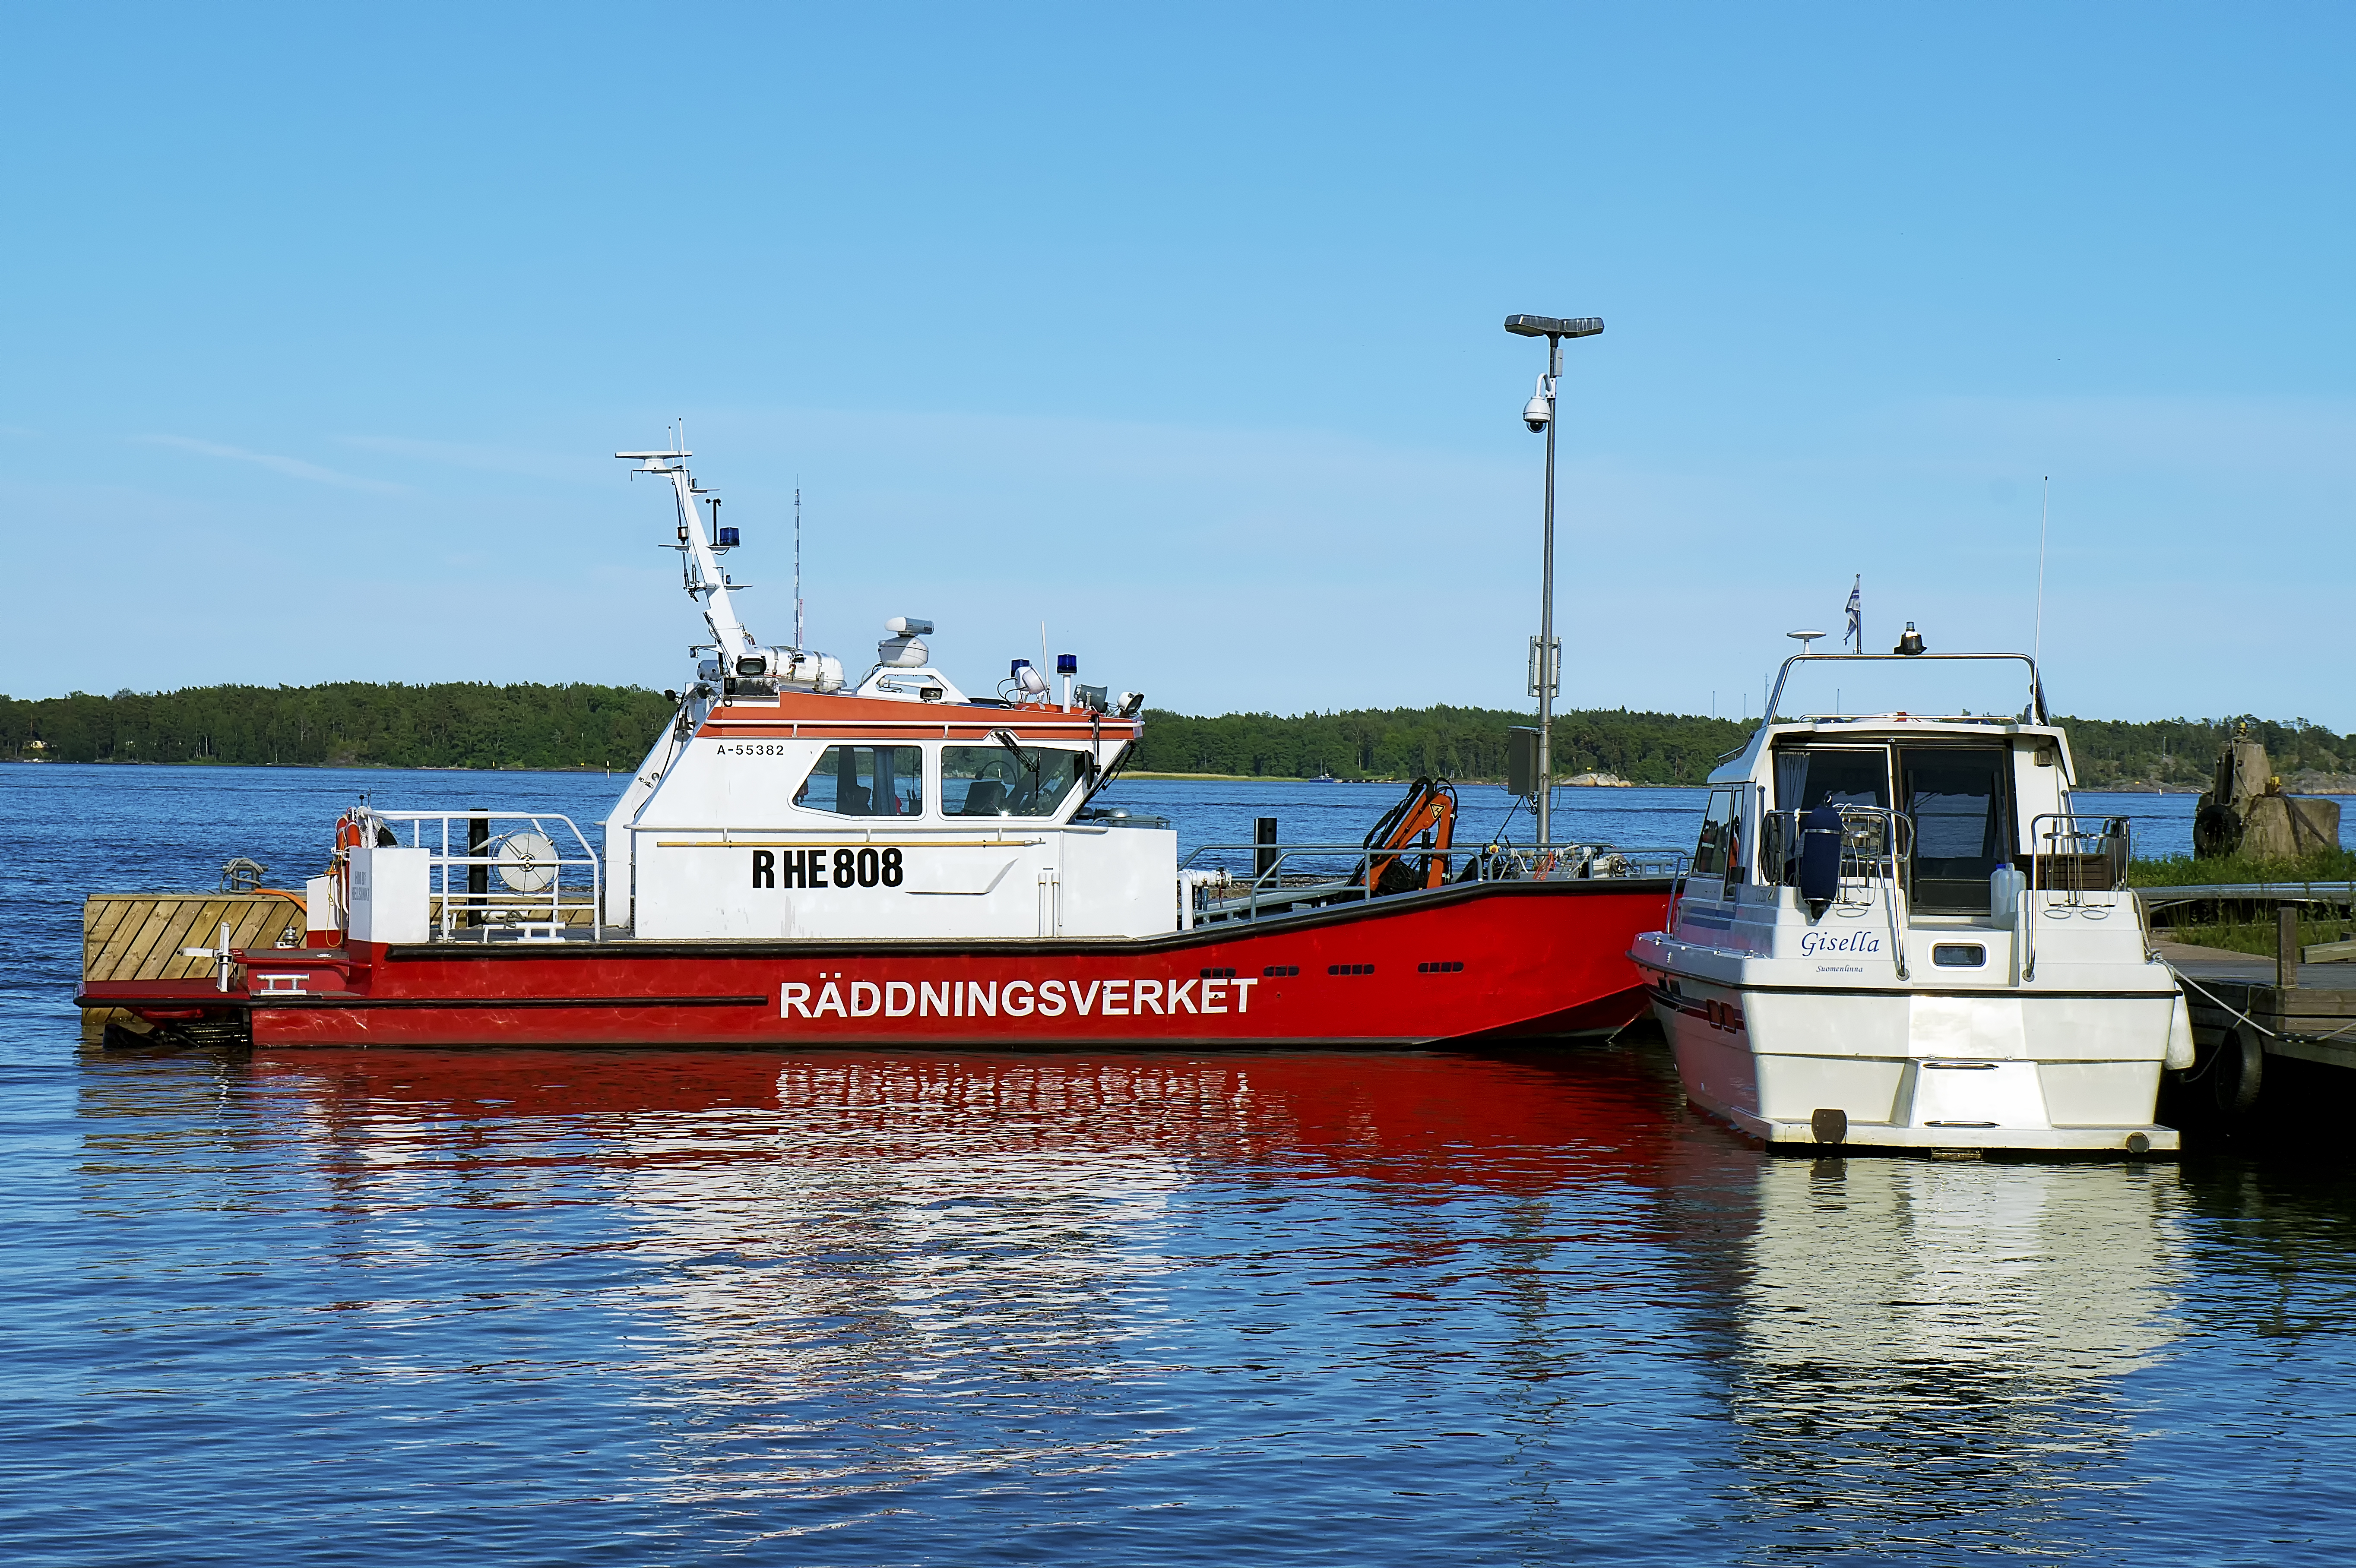
sea, coast, ocean, sky, boat, shore, city, ship, vehicle, bay, harbor, waterway, ferry, boating, finland, helsingfors, helsinki, suomenlinna, channel, private, iso, department, tugboat, watercraft, rescue, helsingin, mustasaari, stads, kaupungin, pelastuslaitos, rddninsgverk, fishing vessel, fishing trawler